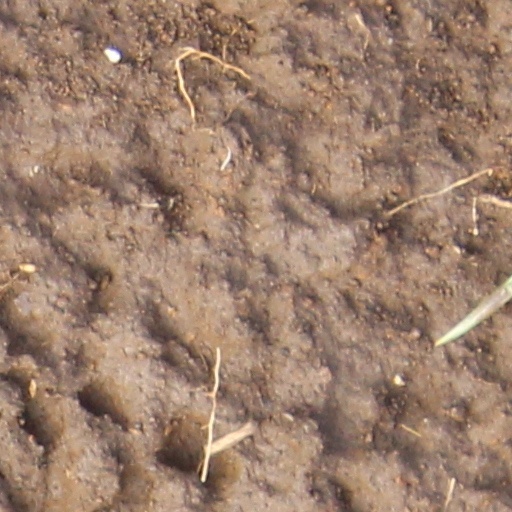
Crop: wheat